Izvor (album)

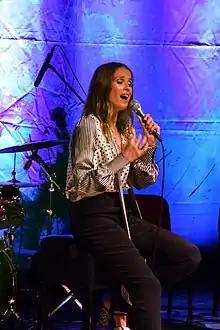
Karolina Gočeva performing during a concert in promotion of "Izvor" in May 2018.

"Dzvona" was released as the album's first single on 19 December 2017. It was released on the singer's official YouTube channel along with an accompanying music video directed by Ognen Shapkovski. The video shows Gocheva, accompanied by an all-female children choir singing the lyrics of the song. All of the songs were released on YouTube on the day of the album's release. "Beli cvetovi" was released as the album's second single. A music video directed by Chedo Popovski was filmed in Skopje and premiered on 31 October 2018. The video shows the singer walking, running and biking through a city while singing the lyrics of the song.